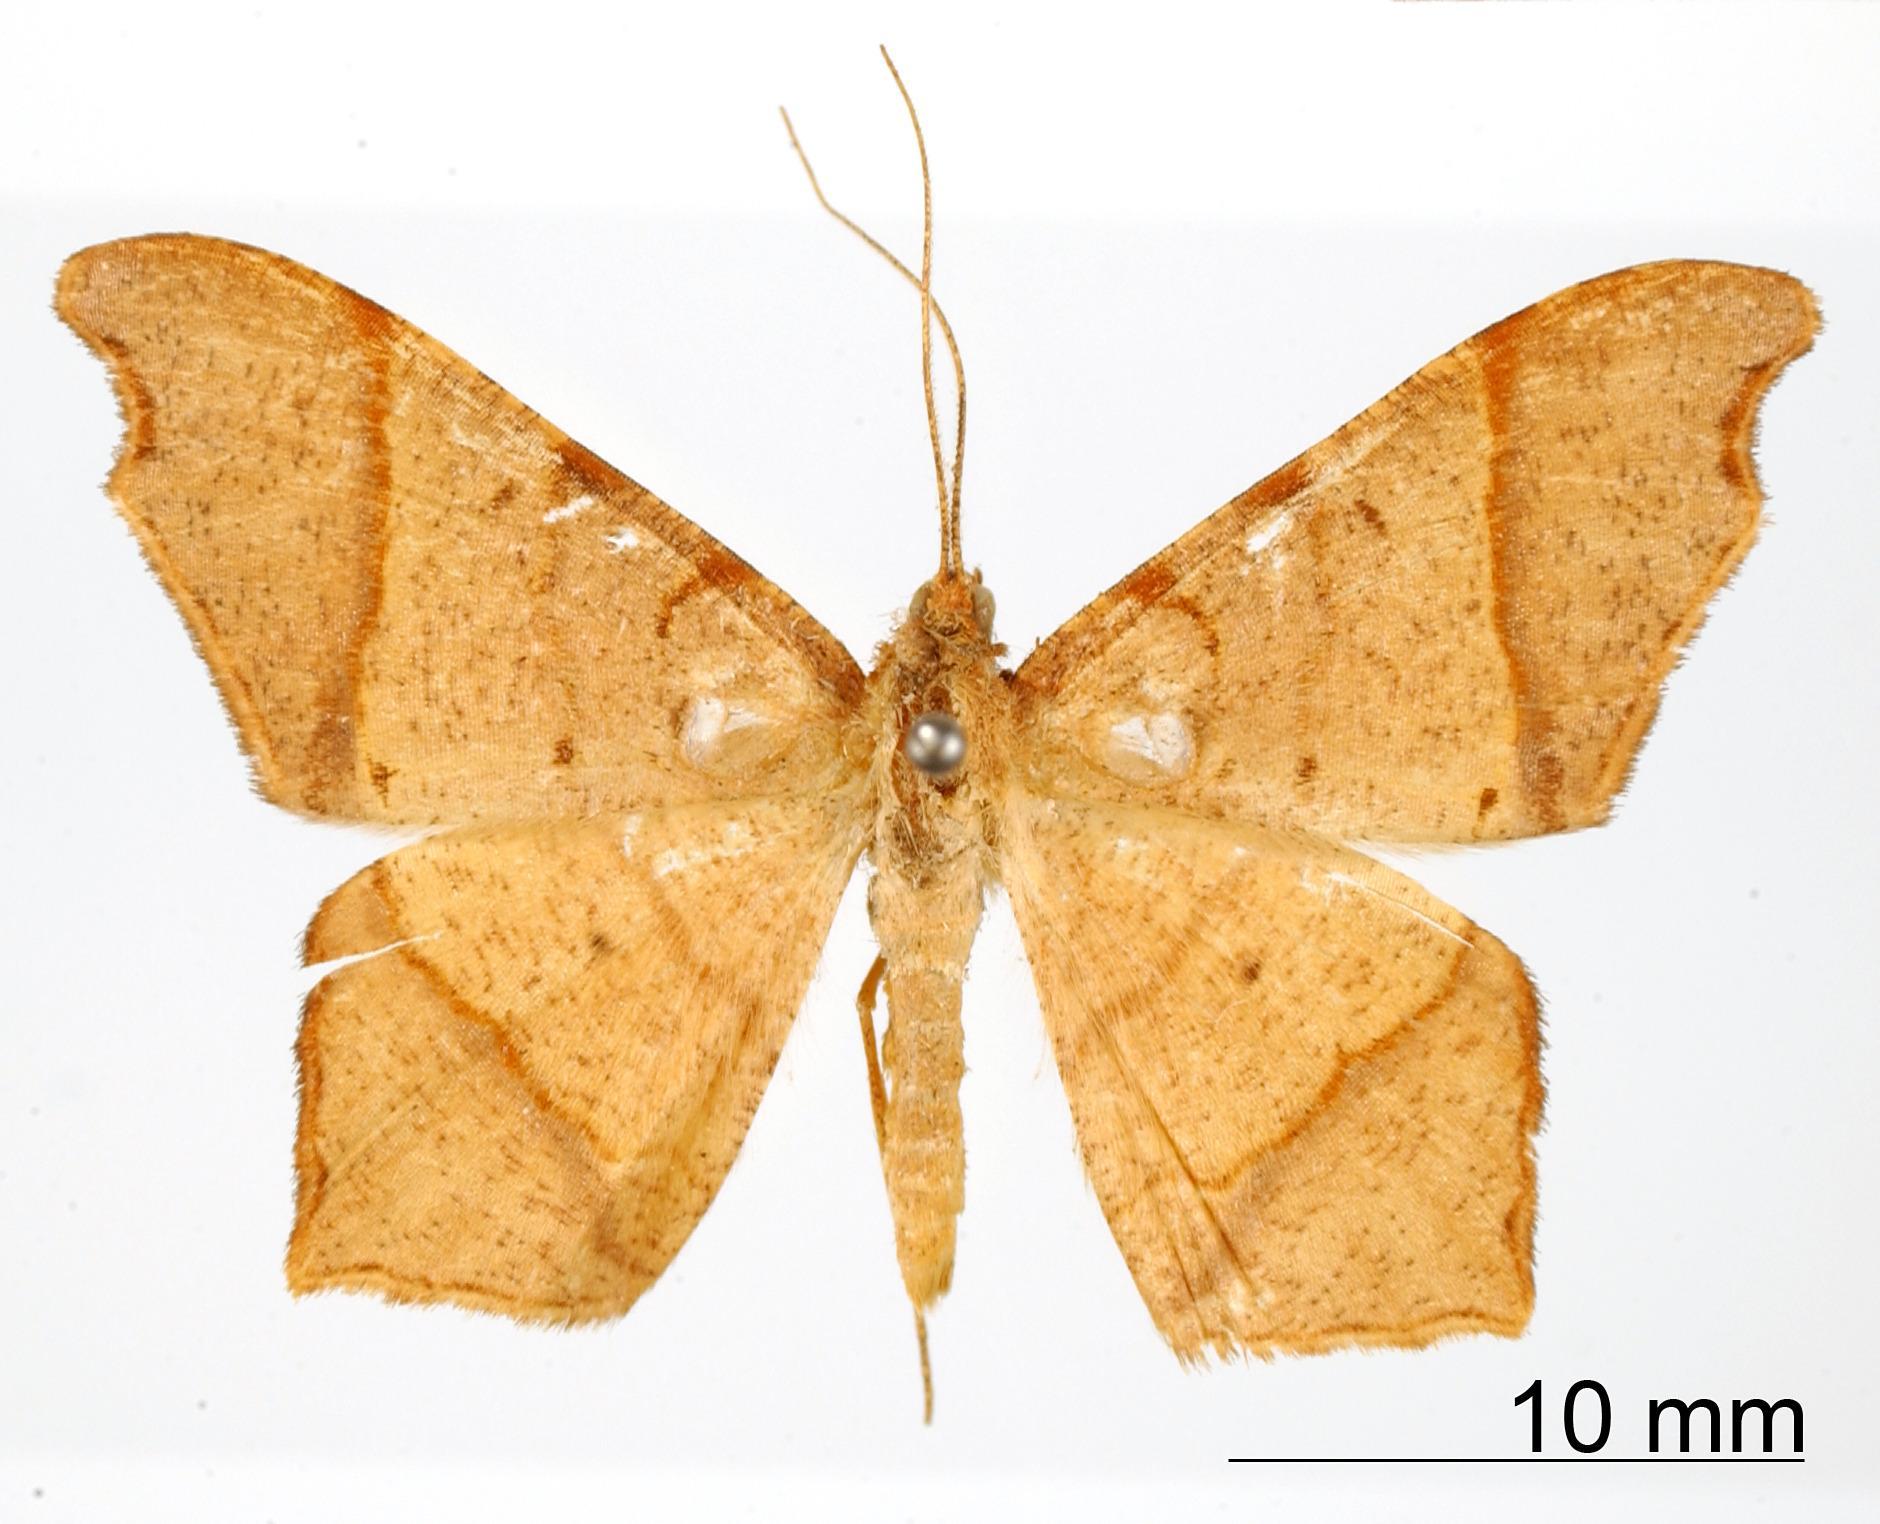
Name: Semiothisa subfulva
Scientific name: Semiothisa subfulva Warren, 1906
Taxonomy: Animalia, Arthropoda, Insecta, Lepidoptera, Geometridae, Ennominae
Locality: Chiriqui, Panama, Panama